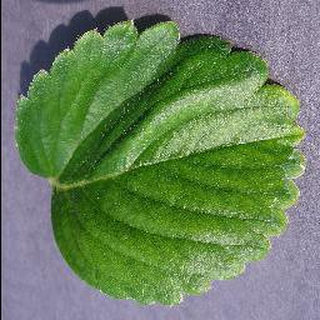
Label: healthy_strawberry